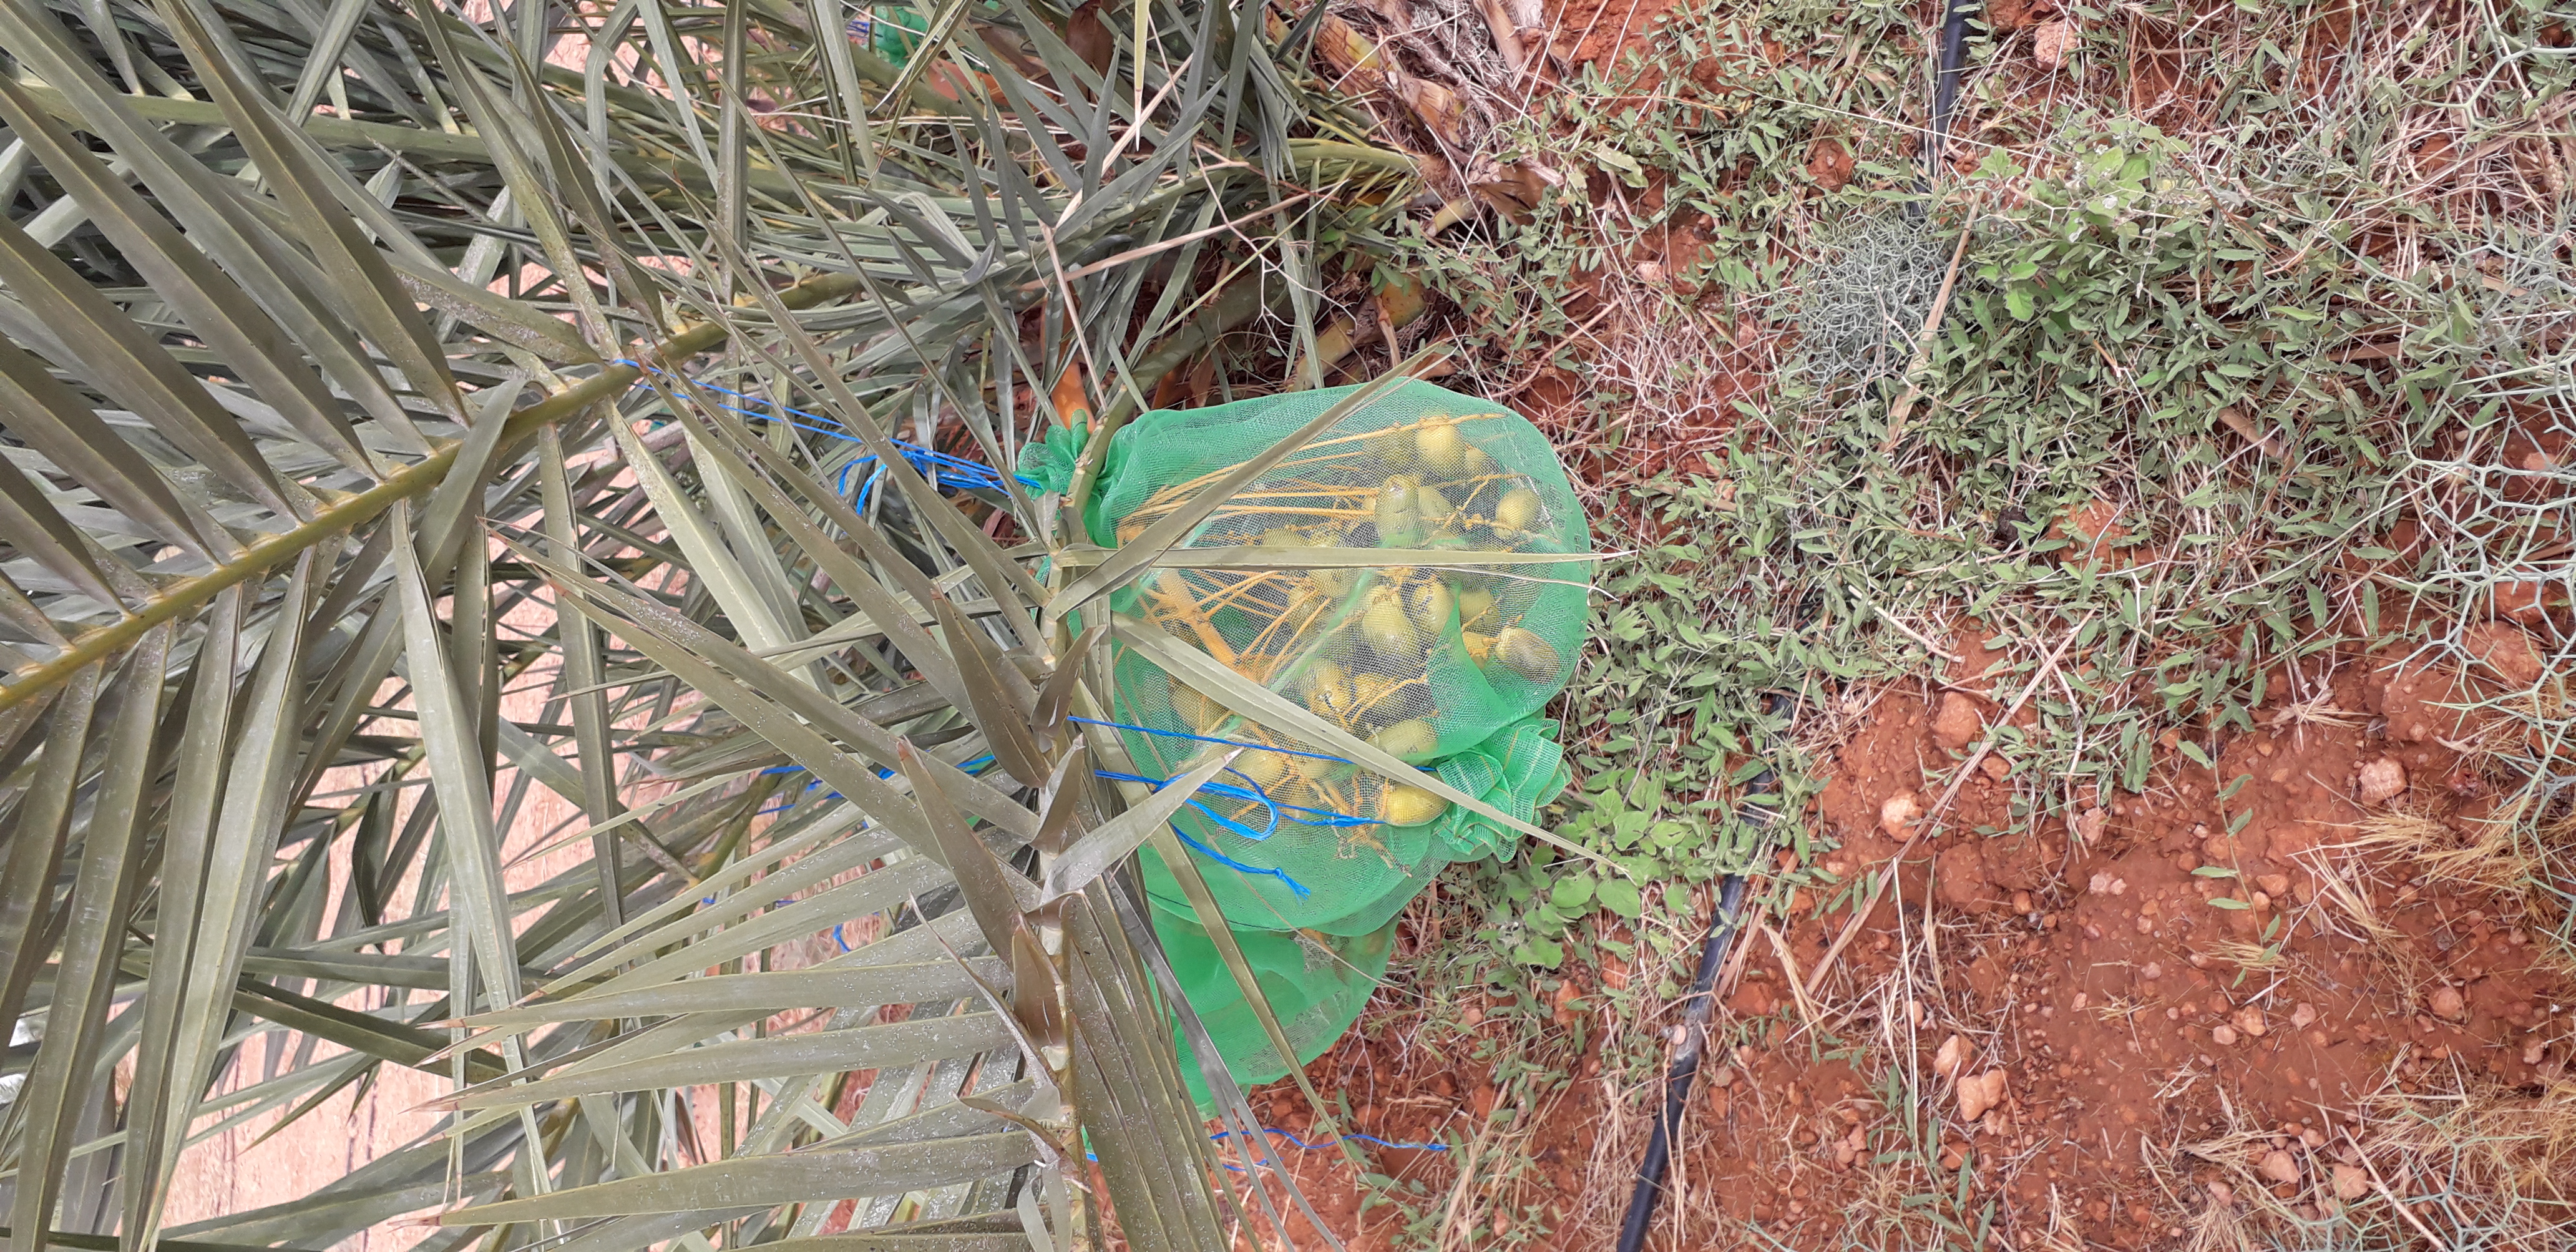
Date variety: Boufagous